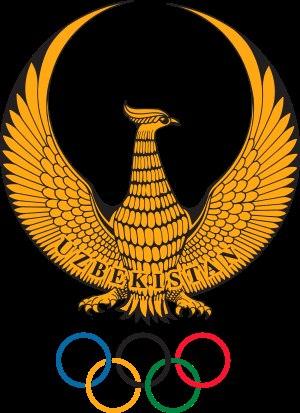
Le Comité national olympique d'Ouzbékistan est le comité national olympique d'Ouzbékistan fondé en 1992 lors de la dislocation de l'URSS.